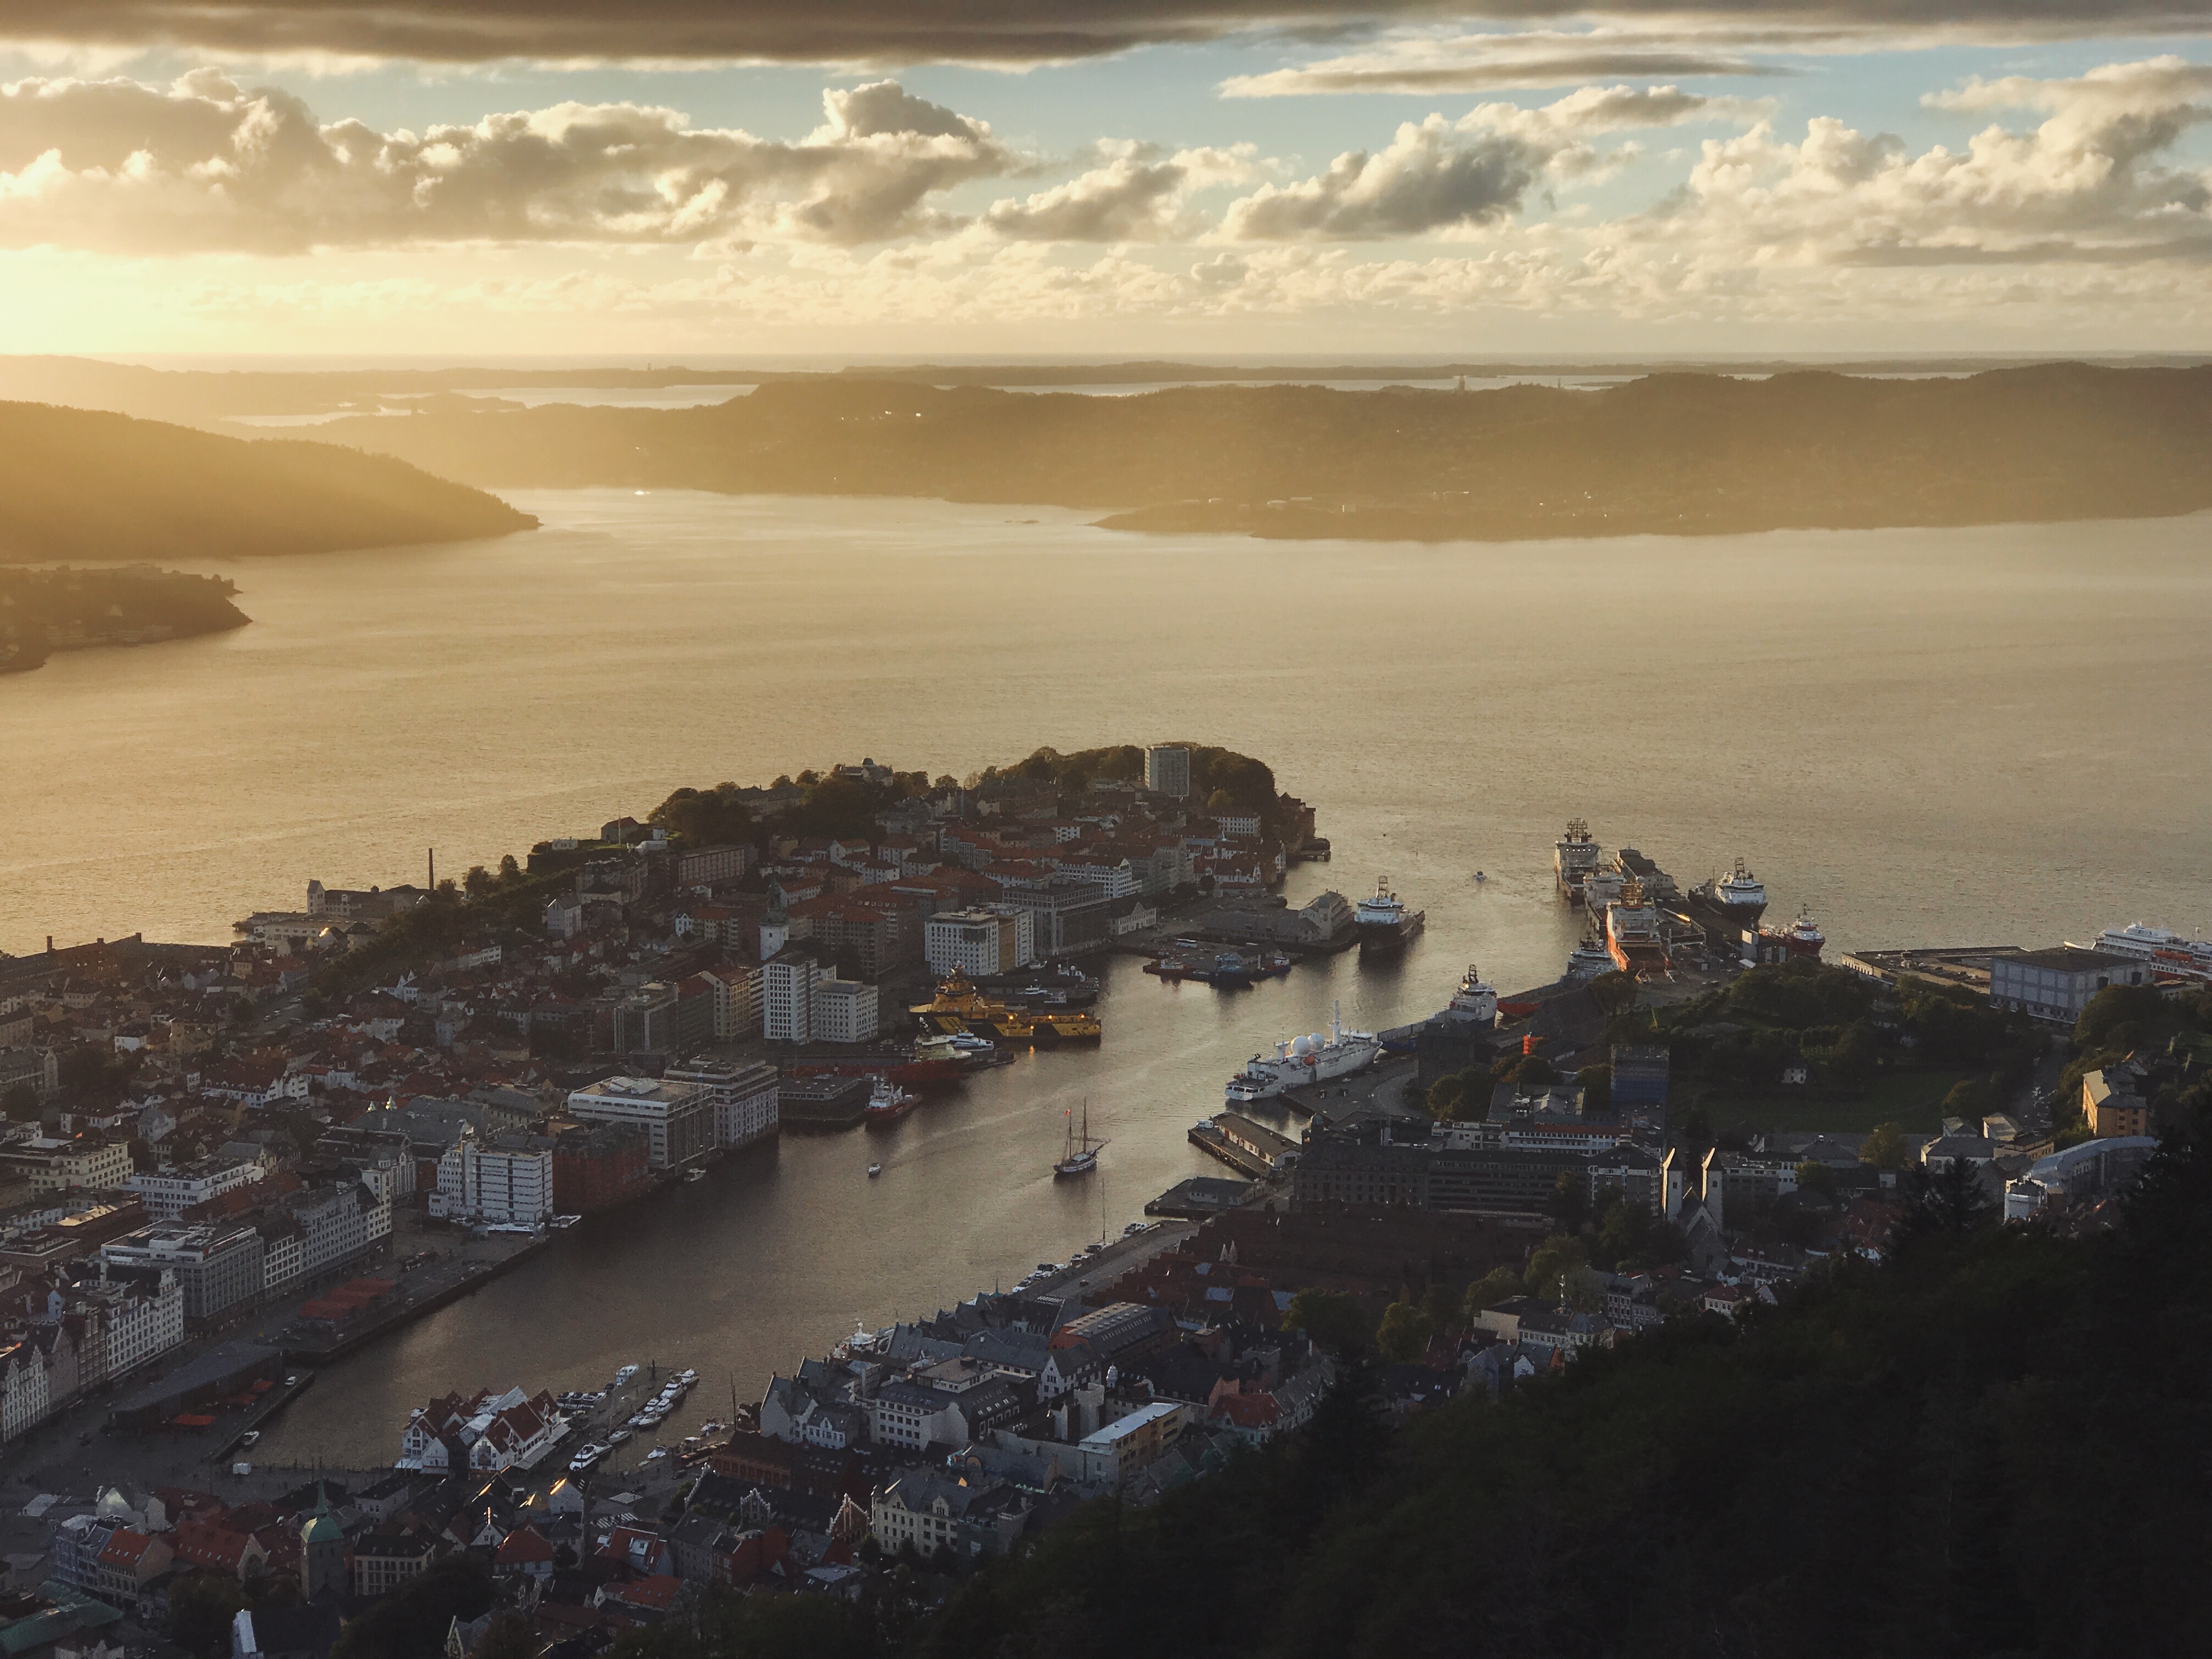
sea, coast, ocean, horizon, snow, cloud, sky, sunrise, sunset, morning, wave, dawn, cityscape, panorama, dusk, evening, reflection, weather, aerial photography, atmospheric phenomenon, atmosphere of earth